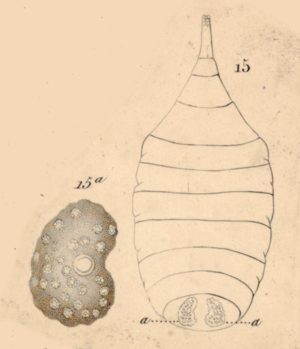
Légende originale en français
Conops est un genre d'insectes diptères brachycères de la famille des Conopidae. Les adultes se nourrissent de nectar. Le comportement d'une grande partie de ces espèces est inconnue ; pour celles dont il a été étudiée, la larve est obligatoirement endoparasite d'autres insectes, en particulier les hymenoptère pollinisateurs et parmi eux, les bourdons. L'espèce-type du genre est Conops flavipes.